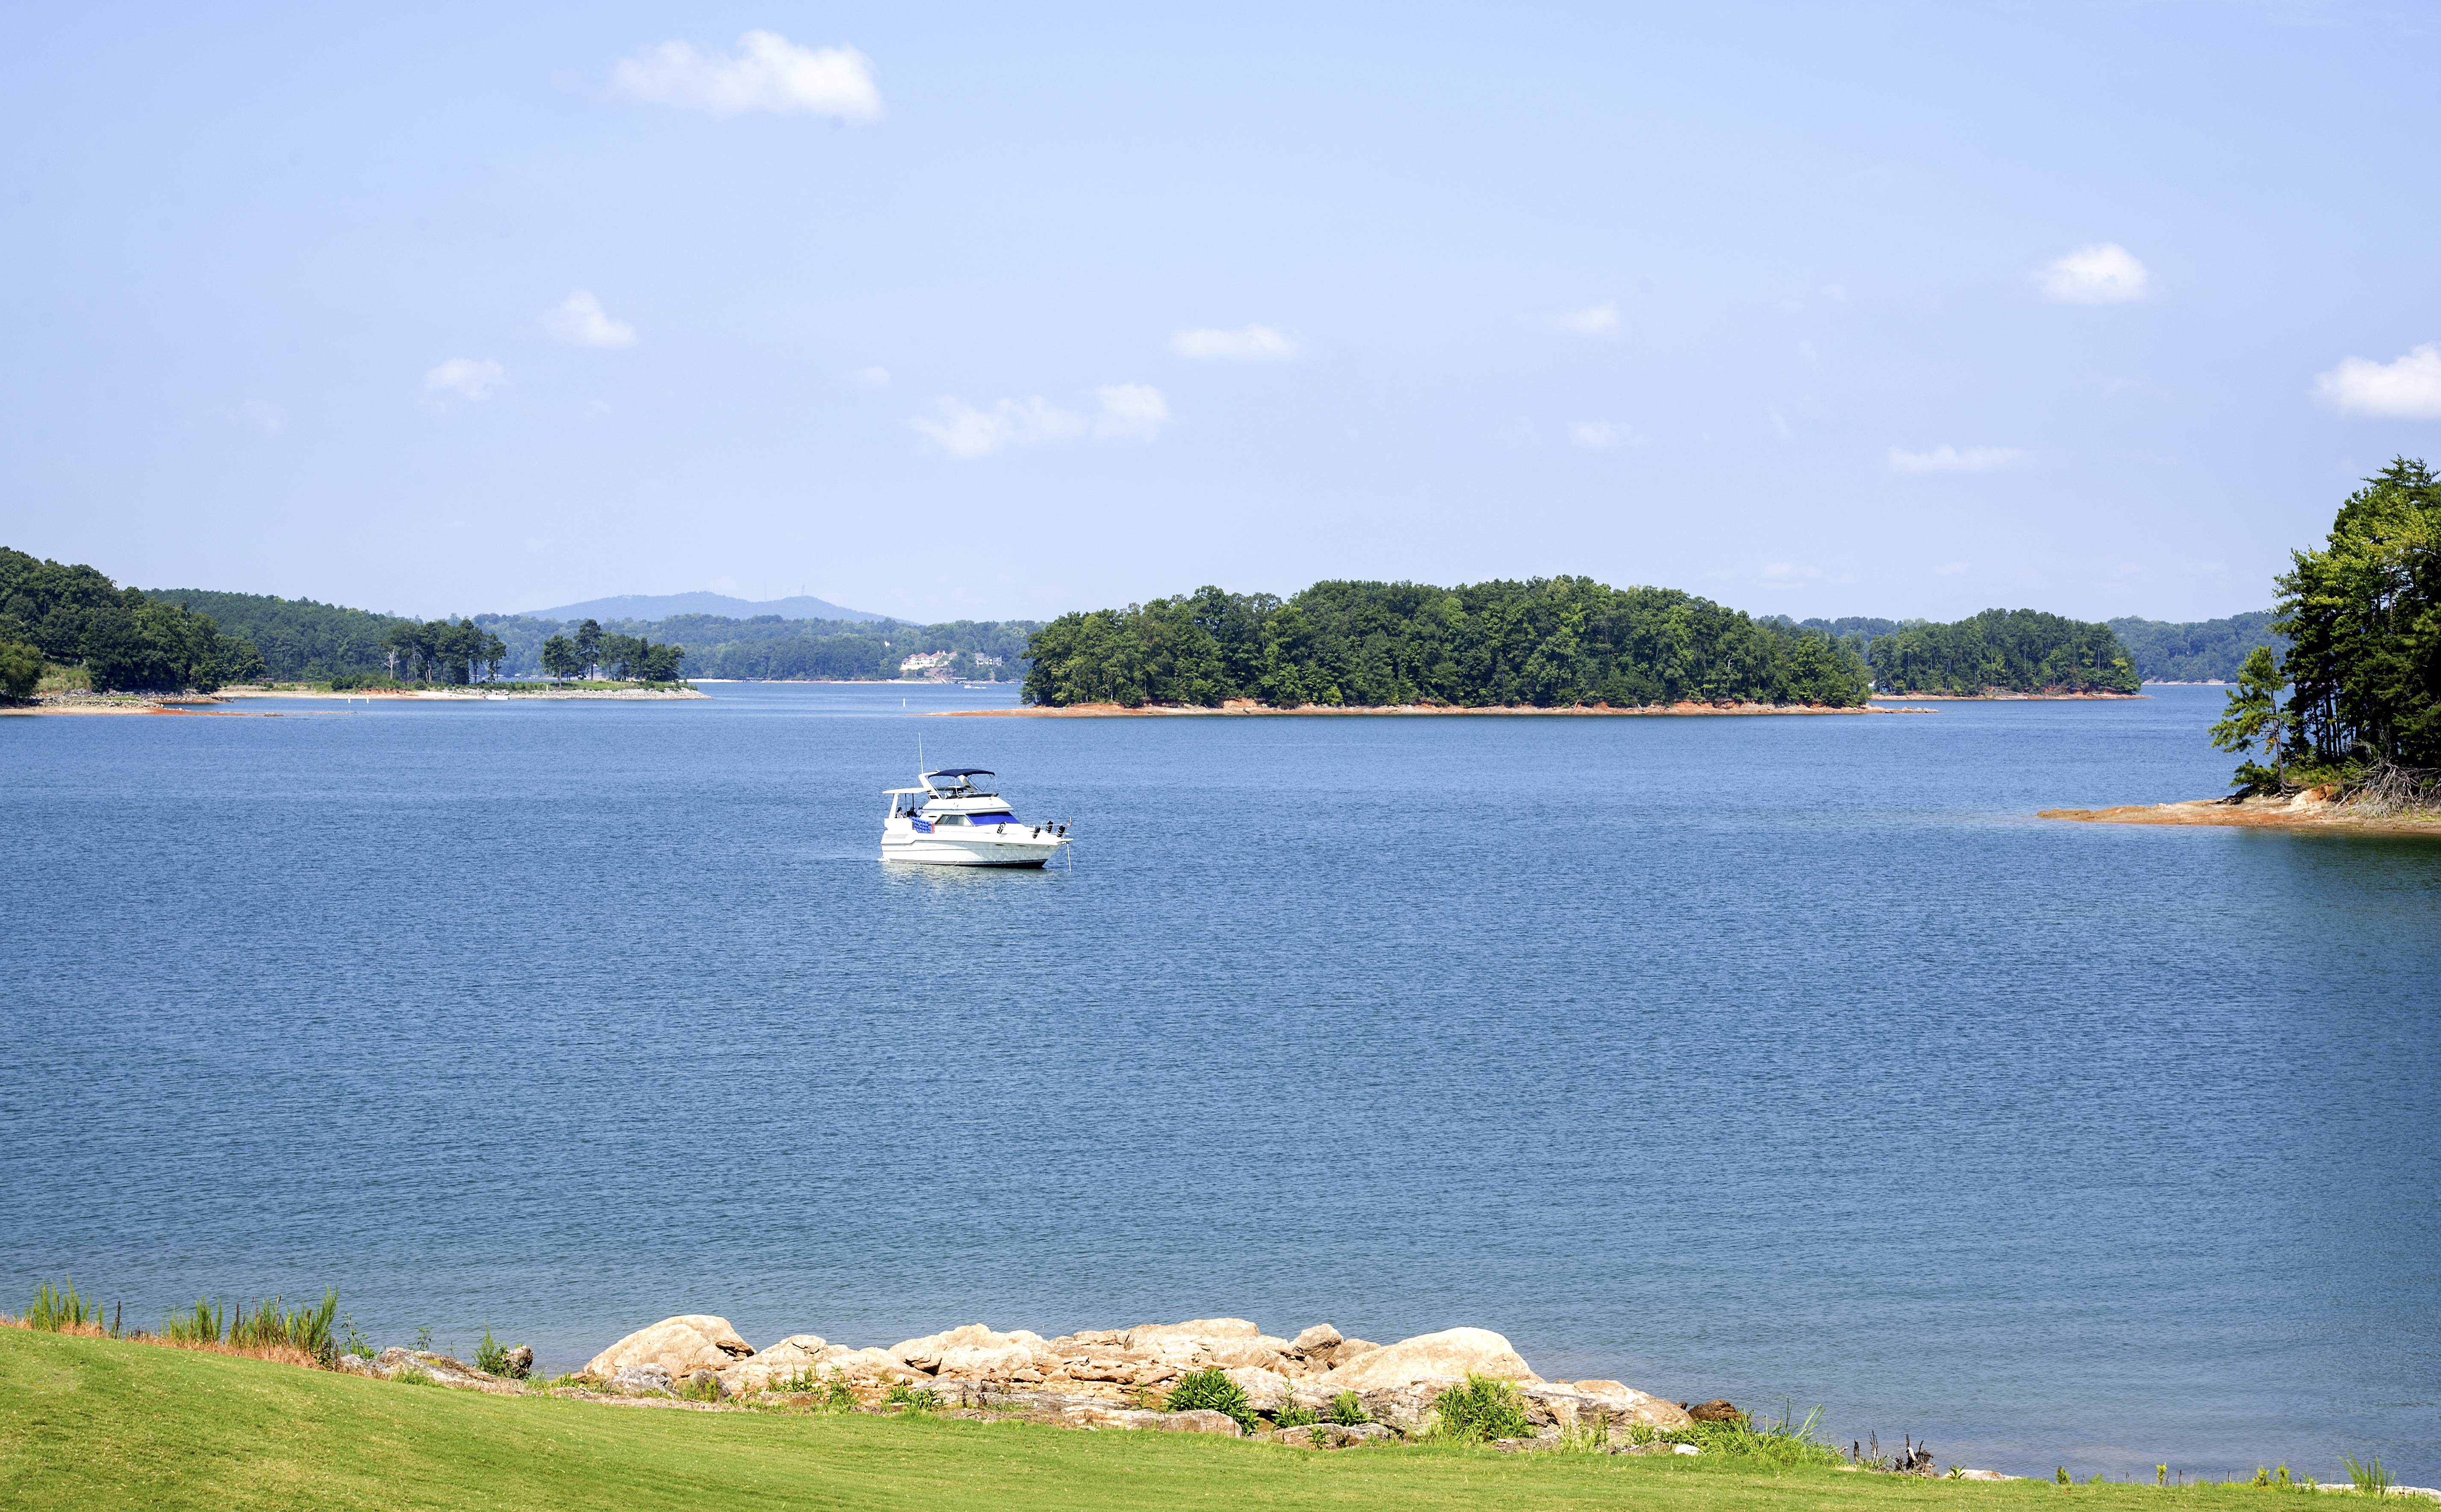
landscape, sea, coast, water, nature, sky, boat, shore, lake, vacation, travel, cove, peaceful, park, scenery, bay, island, reservoir, body of water, loch, atlanta, lake lanier